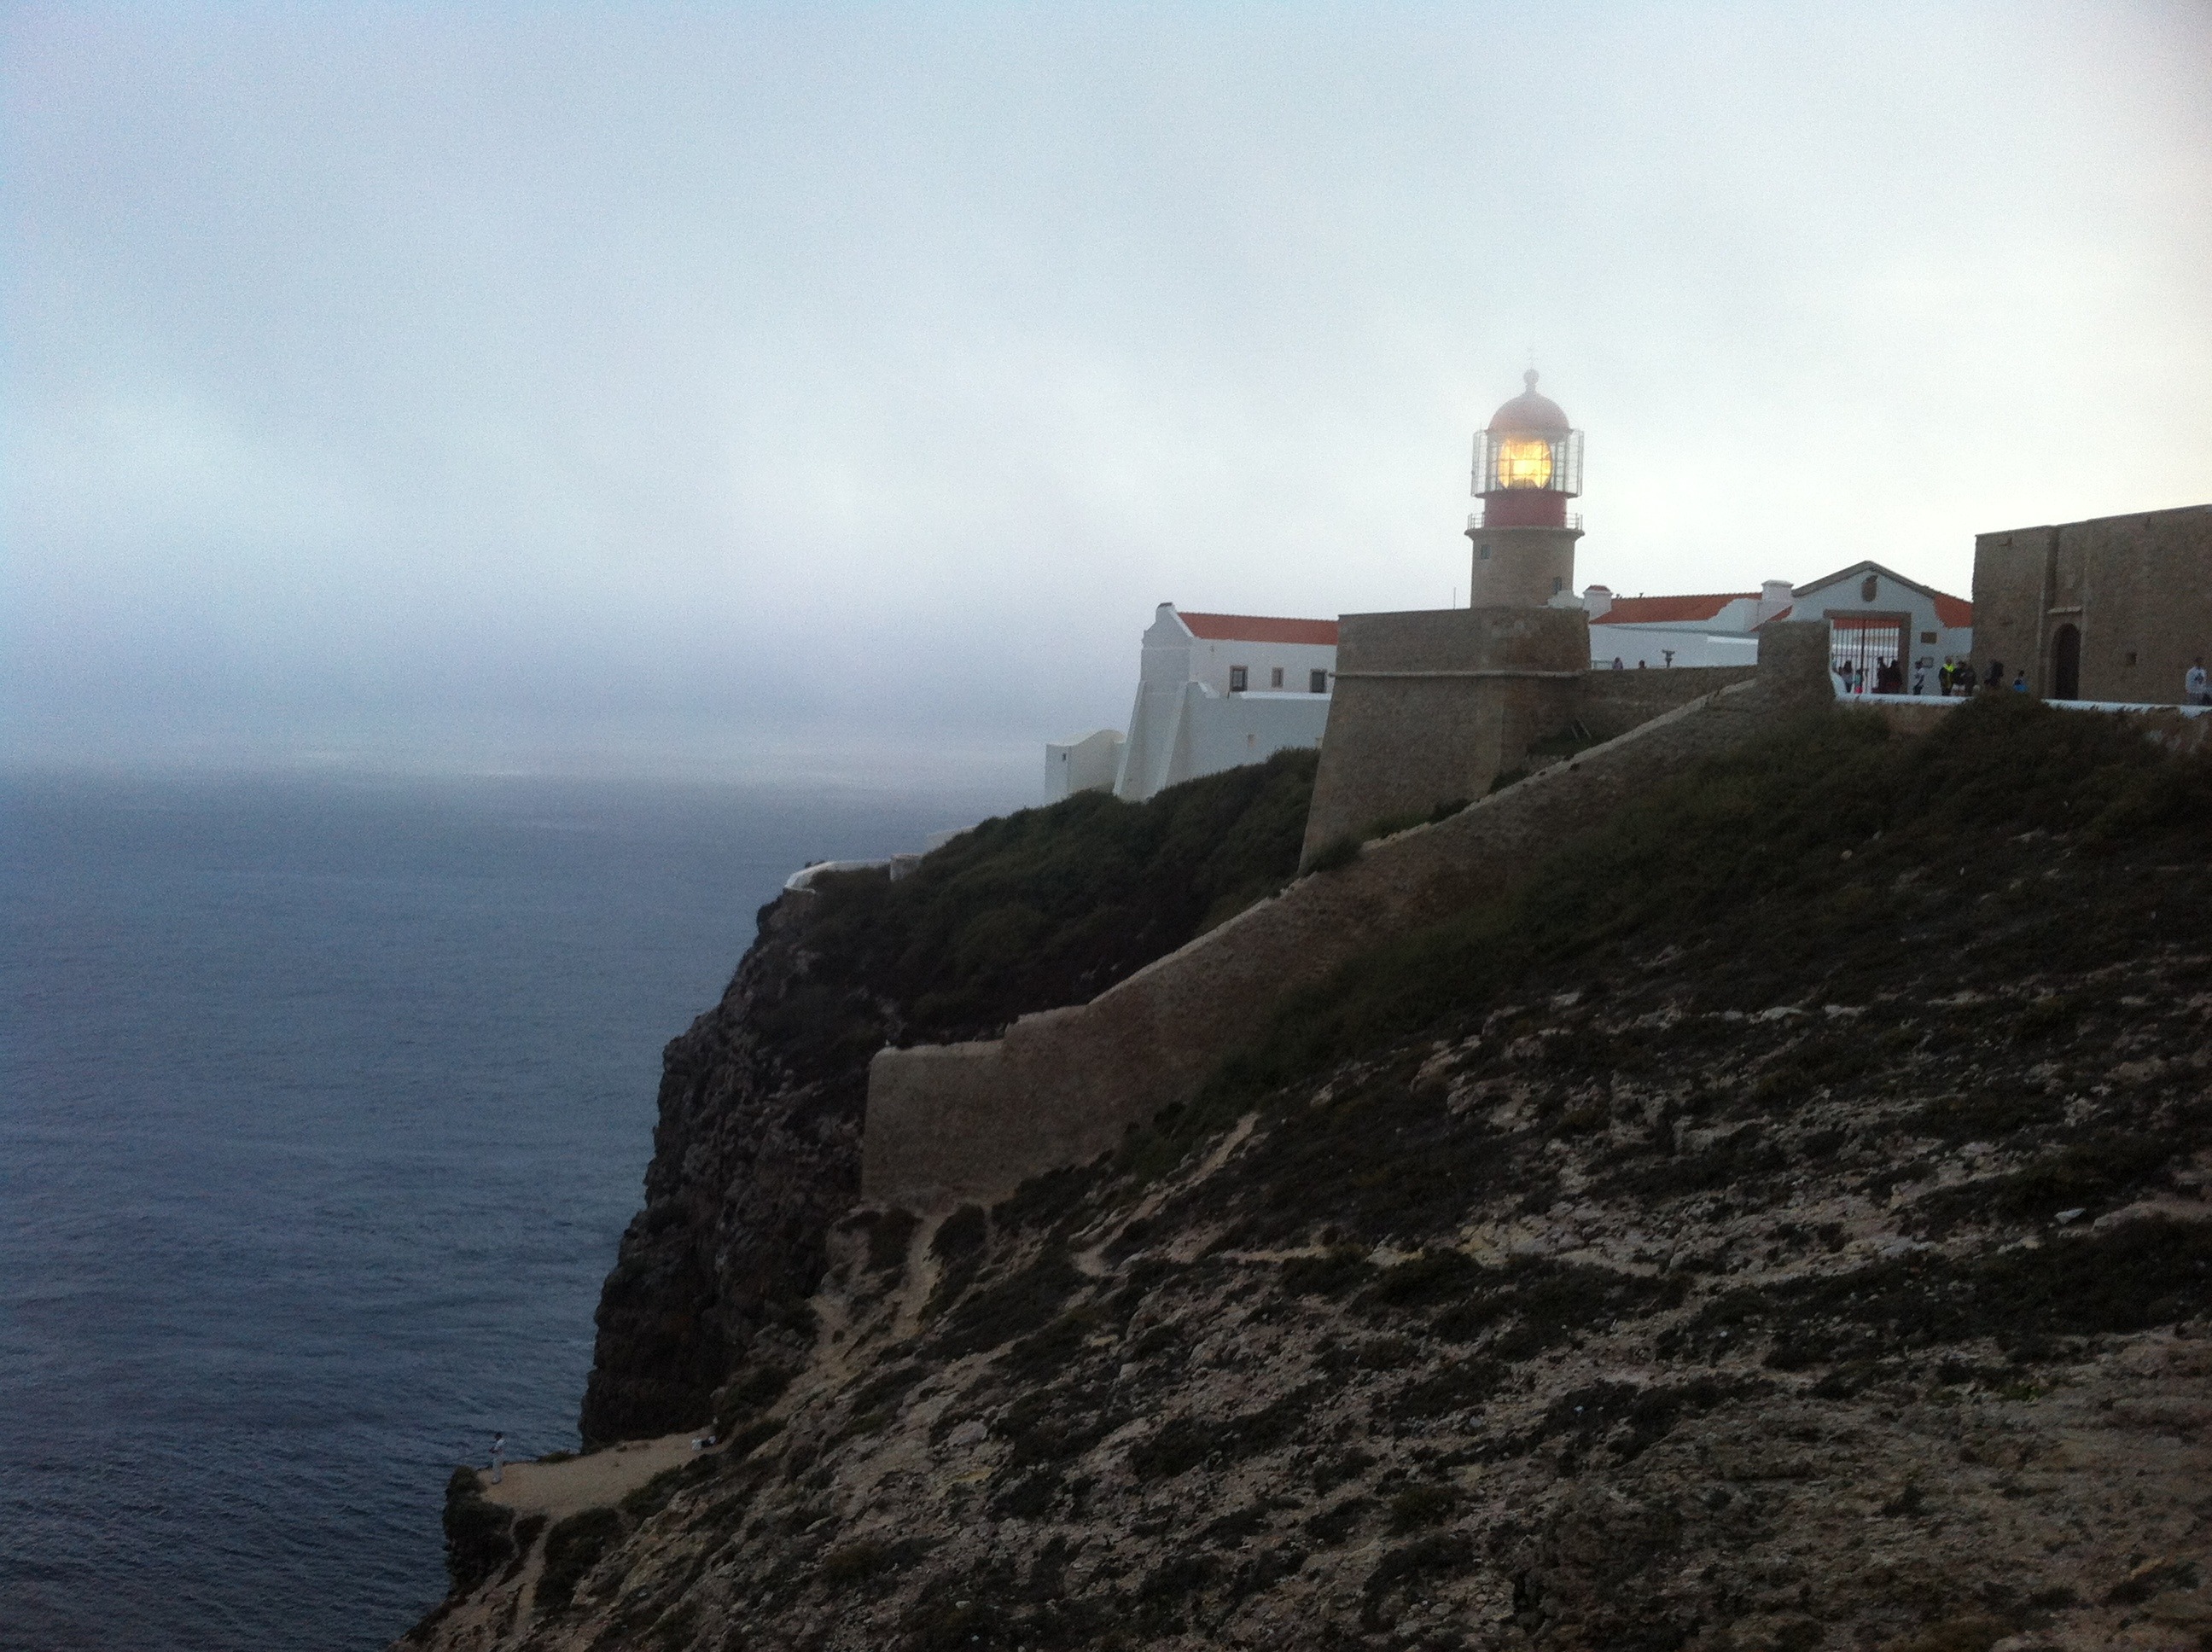
sea, coast, nature, ocean, lighthouse, cliff, tower, bay, port, fortification, terrain, cape, effect of light